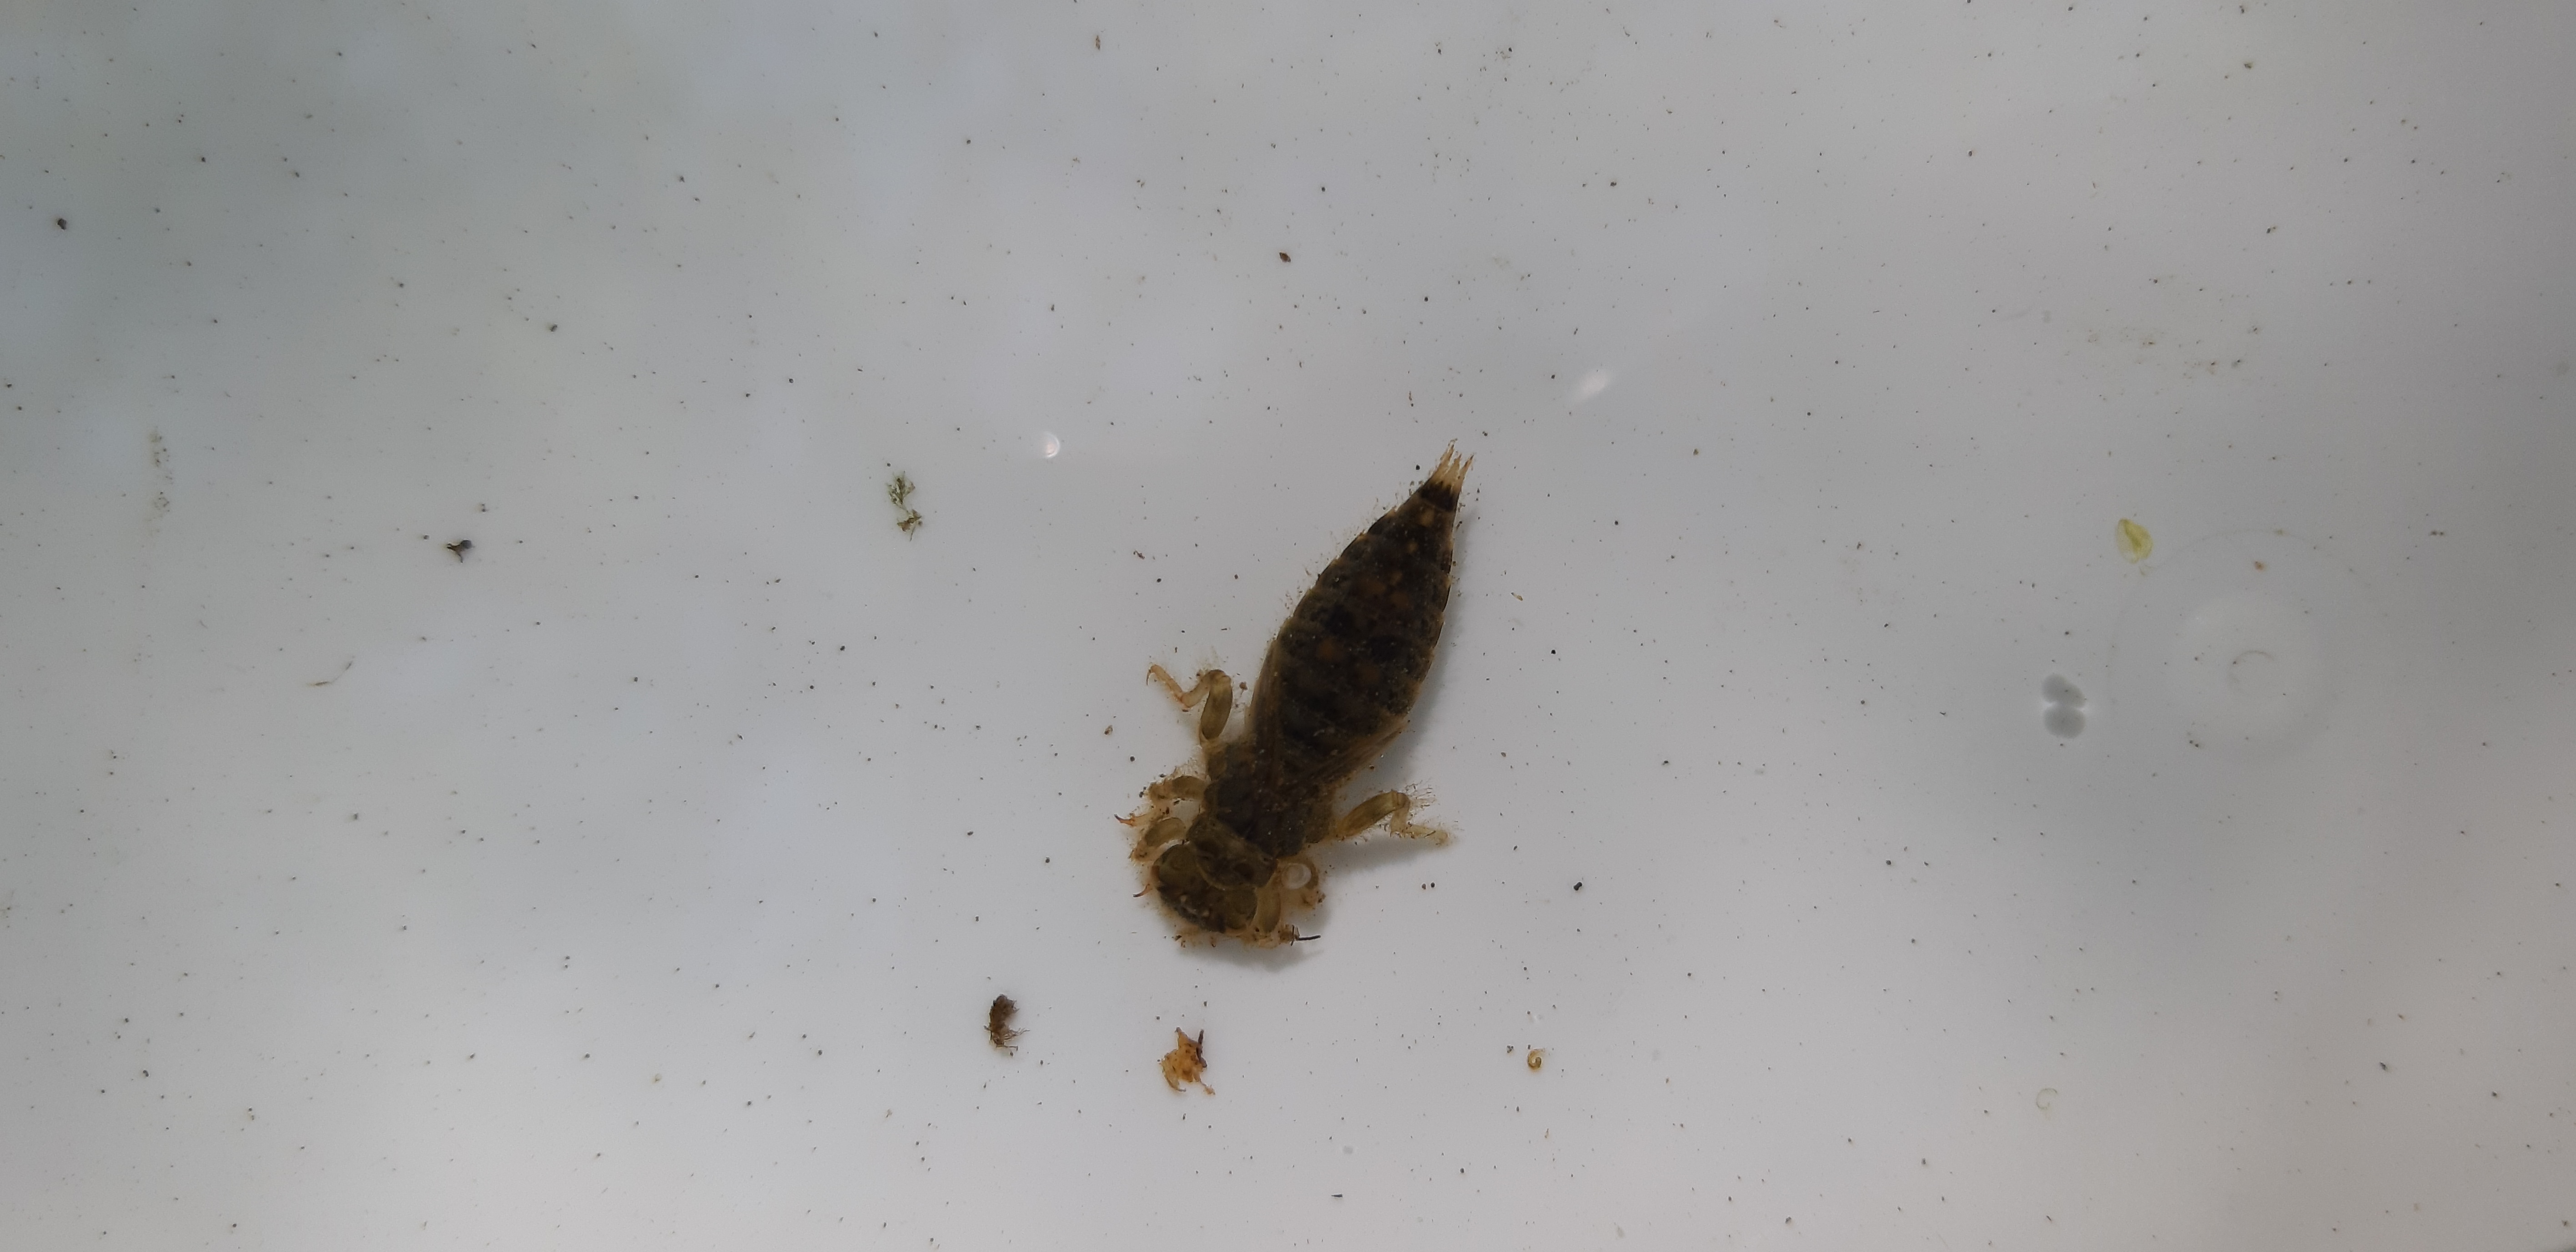
Macroinvertebrate group: dragonflies